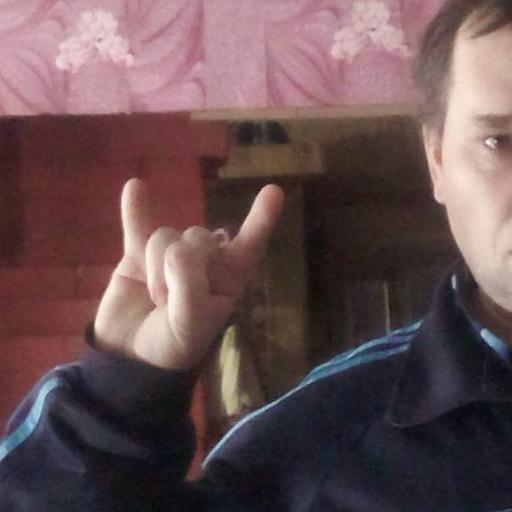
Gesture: rock